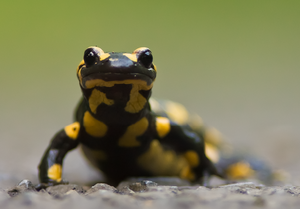
Salamandre tachetée (Salamandra salamandra) sur une route à Balma, France. Cette image est un simple recadrage d'une image postée sur Commons en 2012 par Paligui
La Salamandre tachetée est une espèce d'urodèles de la famille des Salamandridae.